United States Army Corps of Engineers

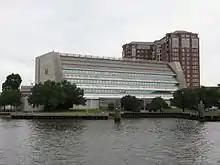
The headquarters of the U.S. Army Corps of Engineers Norfolk District in Norfolk, Virginia

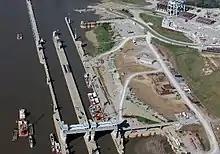
Olmsted Locks and Dam on the Ohio River in Olmsted, Illinois, was under construction for over 20 years under the U.S. Army Corps of Engineers' watch; it opened in 2018.

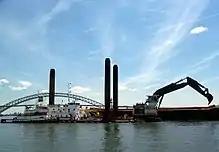
U.S. Army Corps of Engineers-chartered dredge "Tauracavor" in New York Harbor

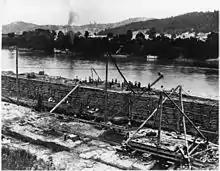
Mississippi River improvements made by the Corps of Engineers in 1890

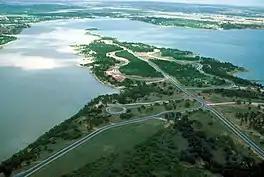
Proctor Lake in Texas, constructed by the Corps of Engineers to provide flood control, drinking water, and recreation

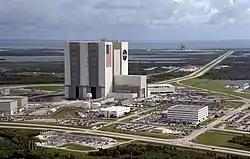
Kennedy Space Center in Florida

The United States Army Corps of Engineers (USACE) is the military engineering branch of the United States Army. A direct reporting unit (DRU), it has three primary mission areas: Engineer Regiment, military construction, and civil works. USACE has 37,000 civilian and military personnel, making it one of the world's largest public engineering, design, and construction management agencies. The USACE workforce is approximately 97% civilian, 3% active duty military. The civilian workforce is mainly located in the United States, Europe and in select Middle East office locations. Civilians do not function as active duty military and are not required to be in active war and combat zones; however, volunteer (with pay) opportunities do exist for civilians to do so.